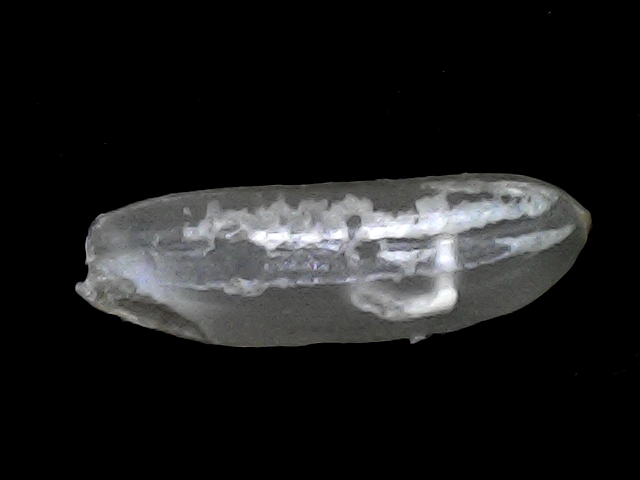
Rice variety: BRRI67